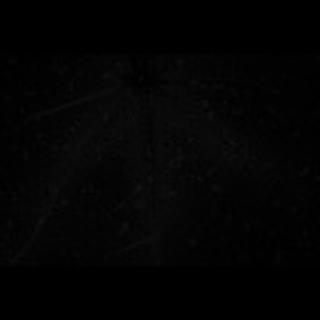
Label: cotton_aphids